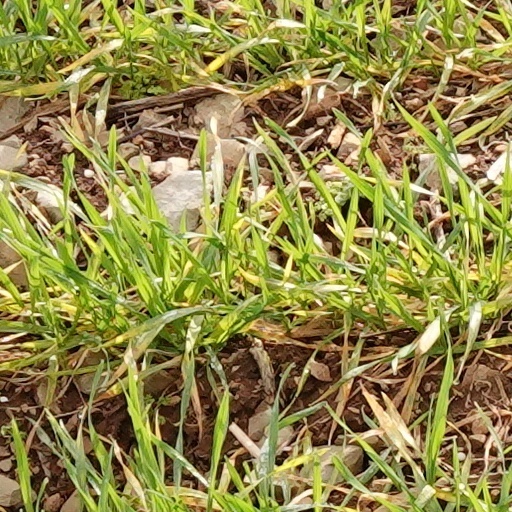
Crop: wheat